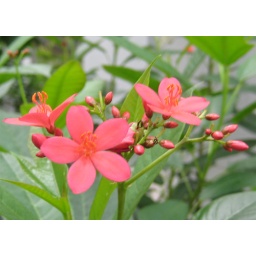
Beautiful flowers in the butterfly house